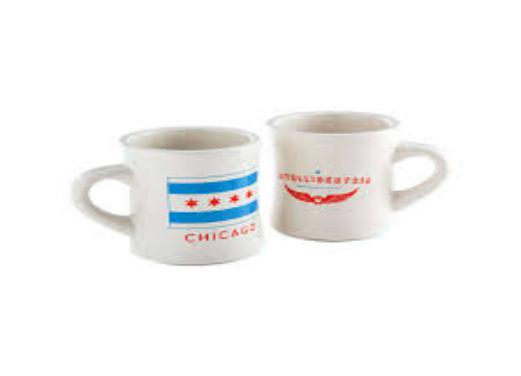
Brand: Intelligentsia Coffee & Tea
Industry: Food